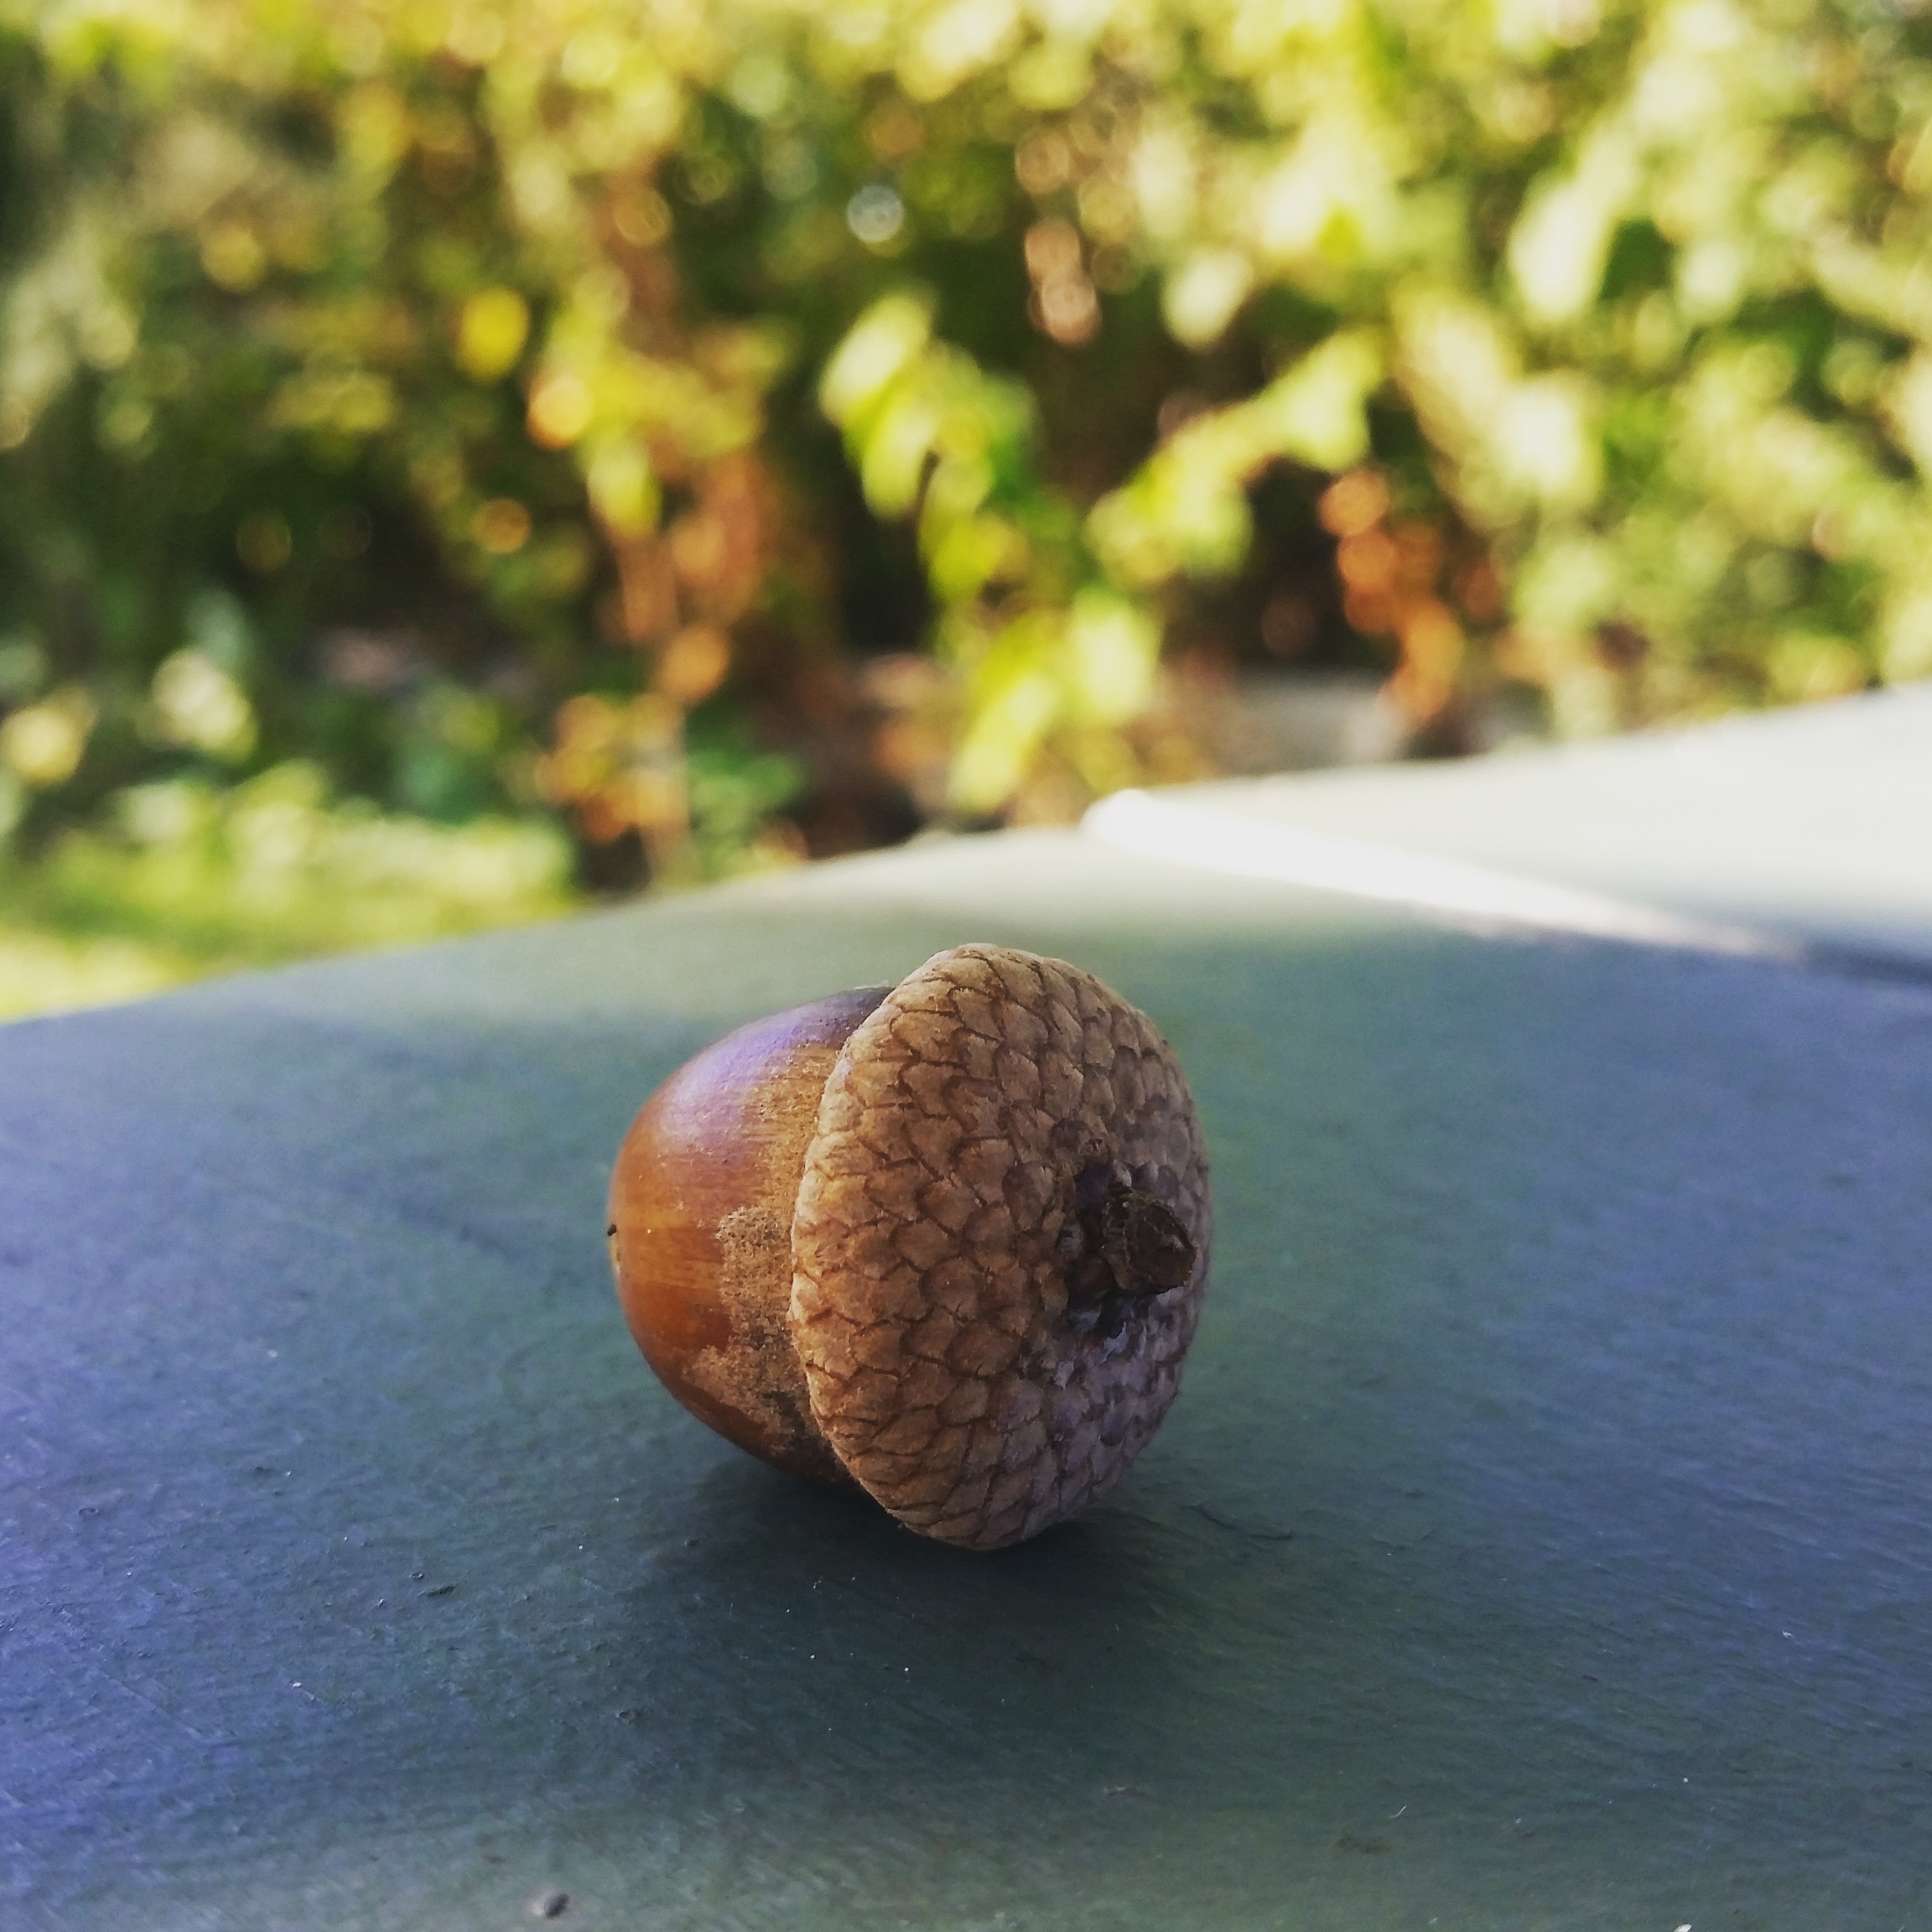
tree, nature, plant, leaf, fall, seed, flower, food, green, produce, autumn, brown, nut, closeup, shell, acorn, outdoors, oak, organic, macro photography, fibonacci, sacred geometry, flower of life